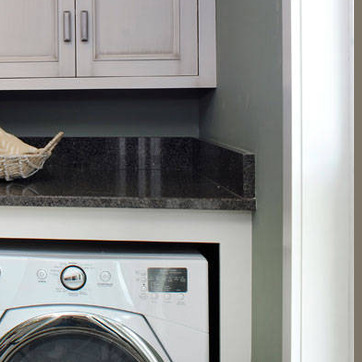
Material: polishedstone